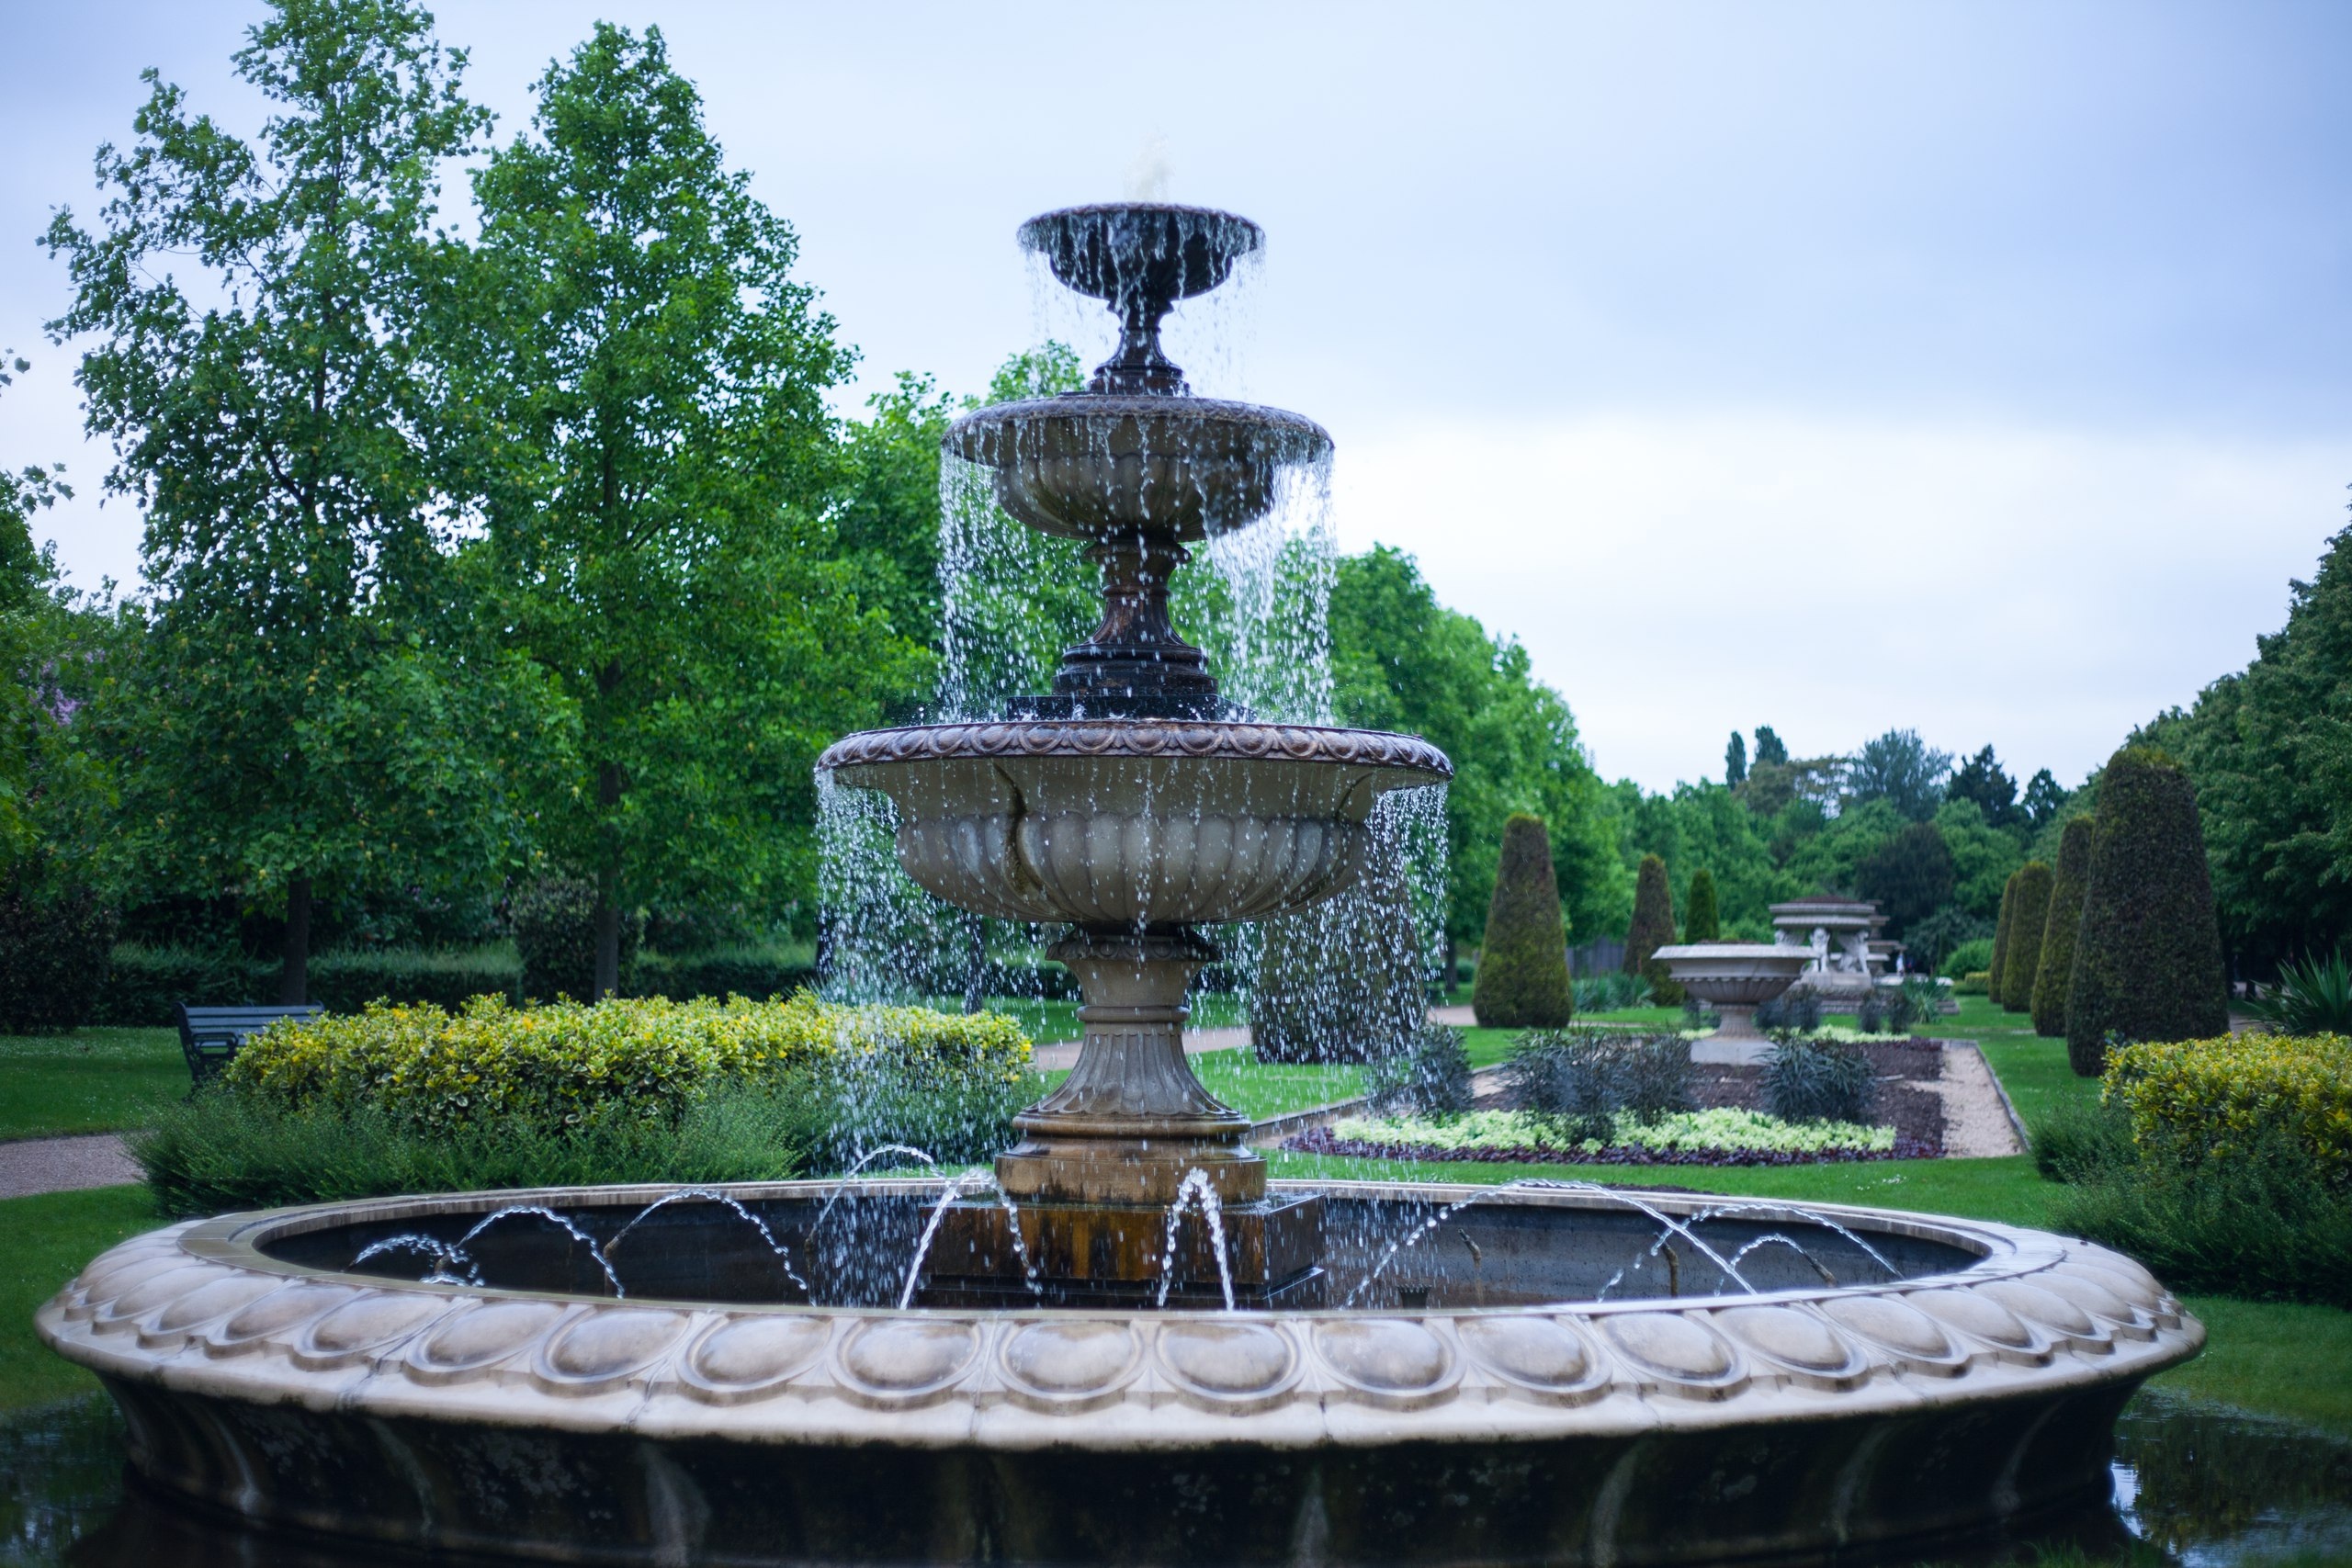
water, downtown, backyard, garden, england, london, national, fountain, gallery, water feature